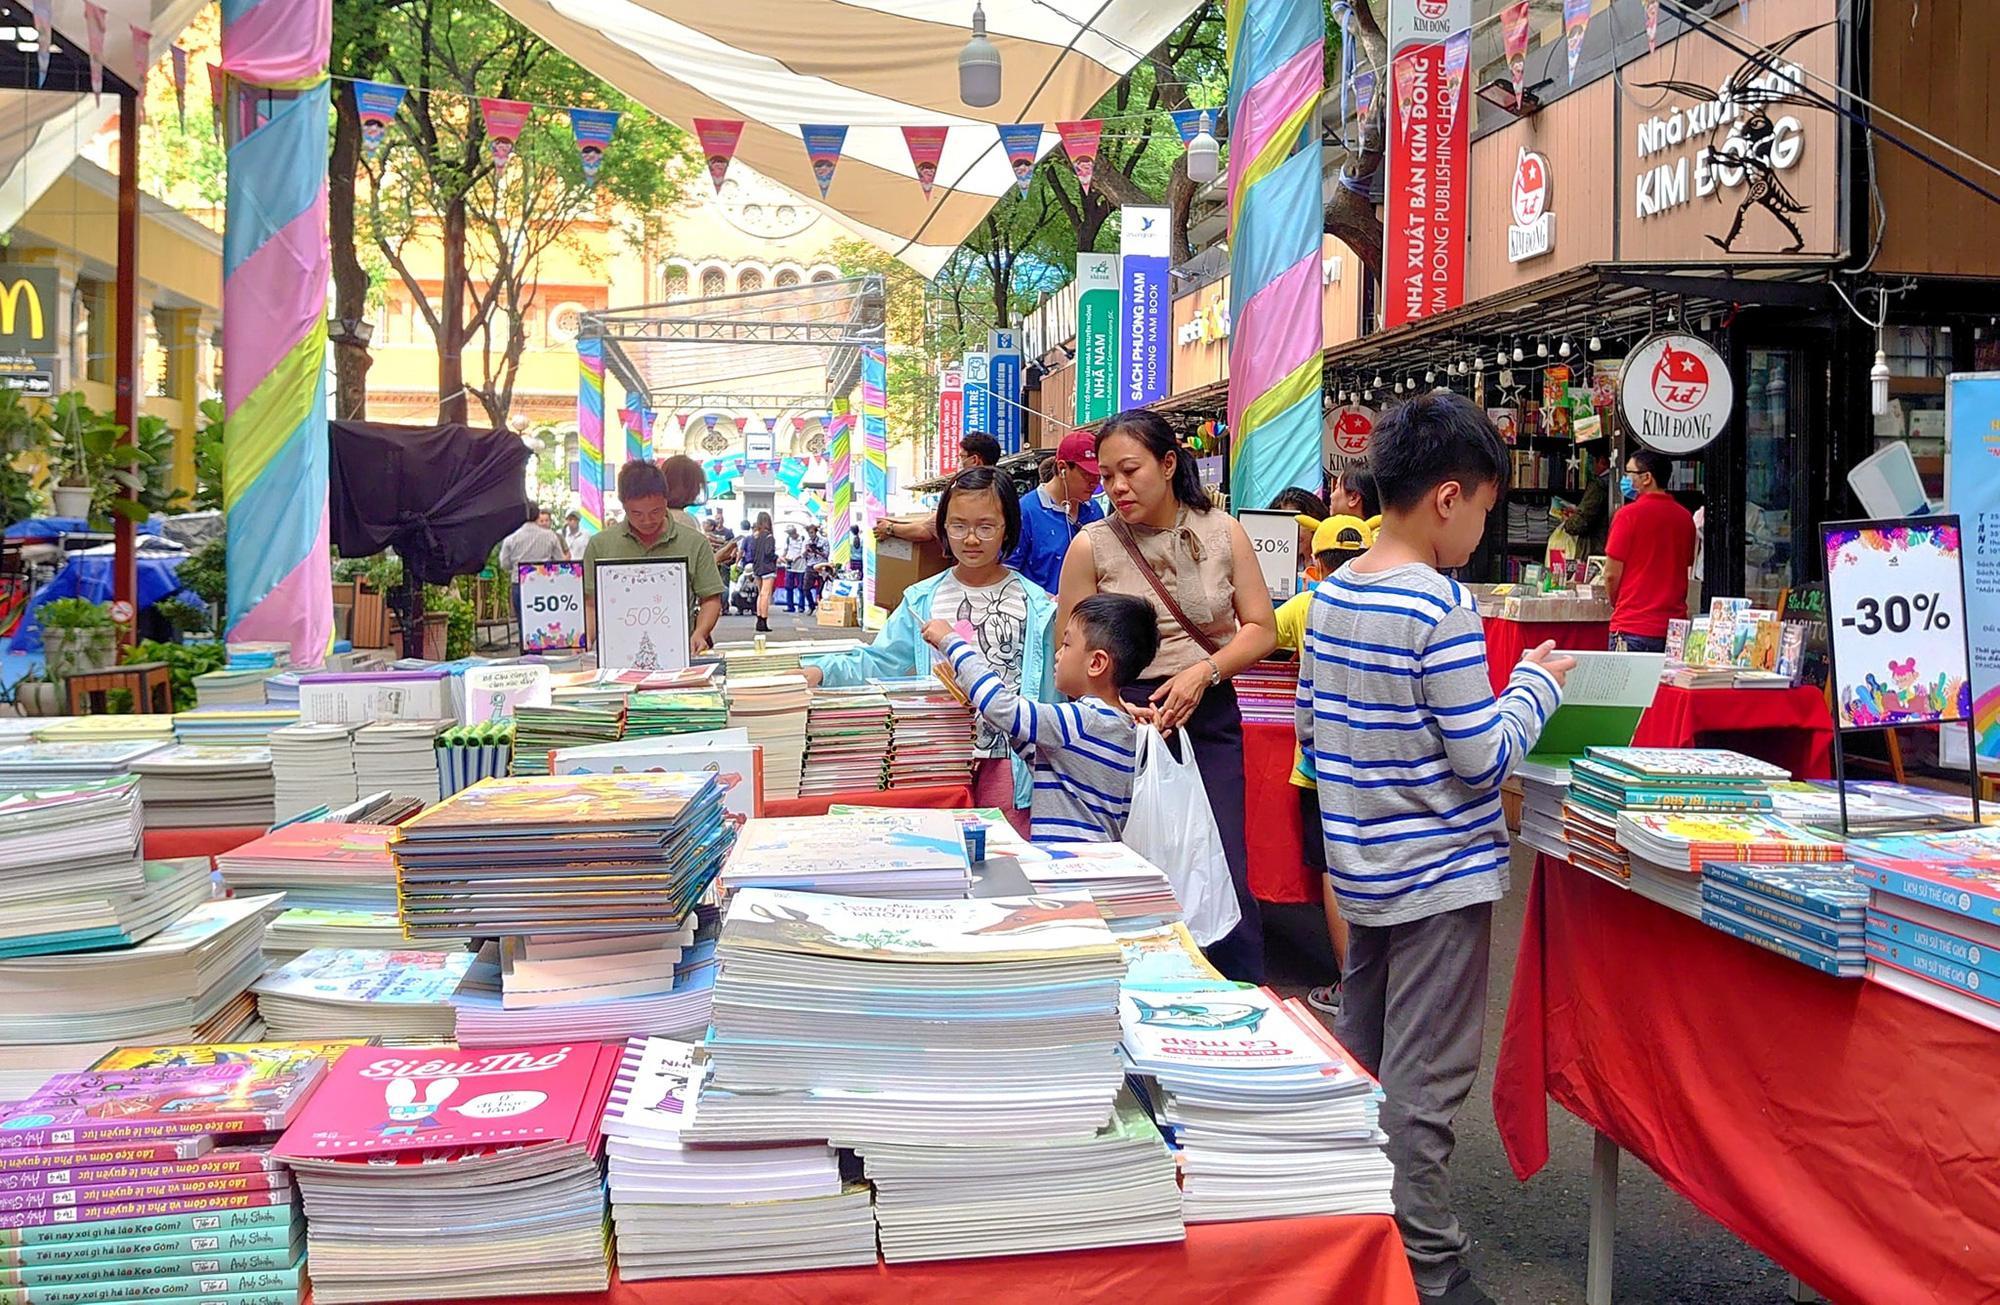
có nhiều cuốn sách được trưng bày ở khu vực này